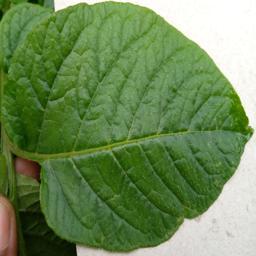
Etiqueta: Sana